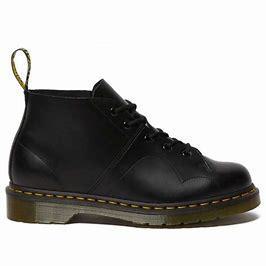
Brand: Dr.
Model: Martens 100